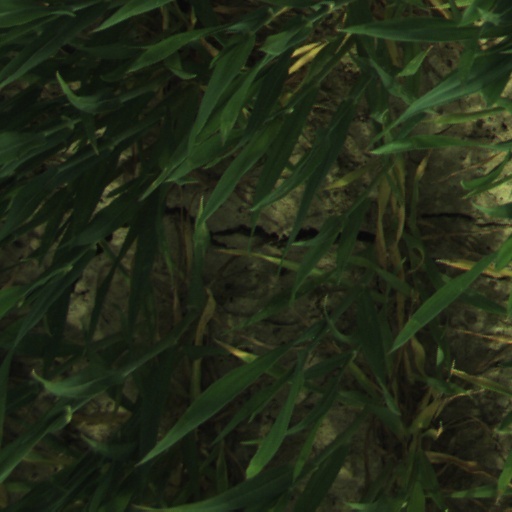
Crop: wheat